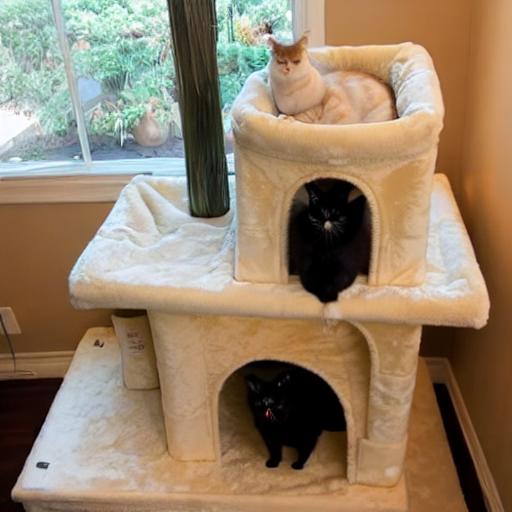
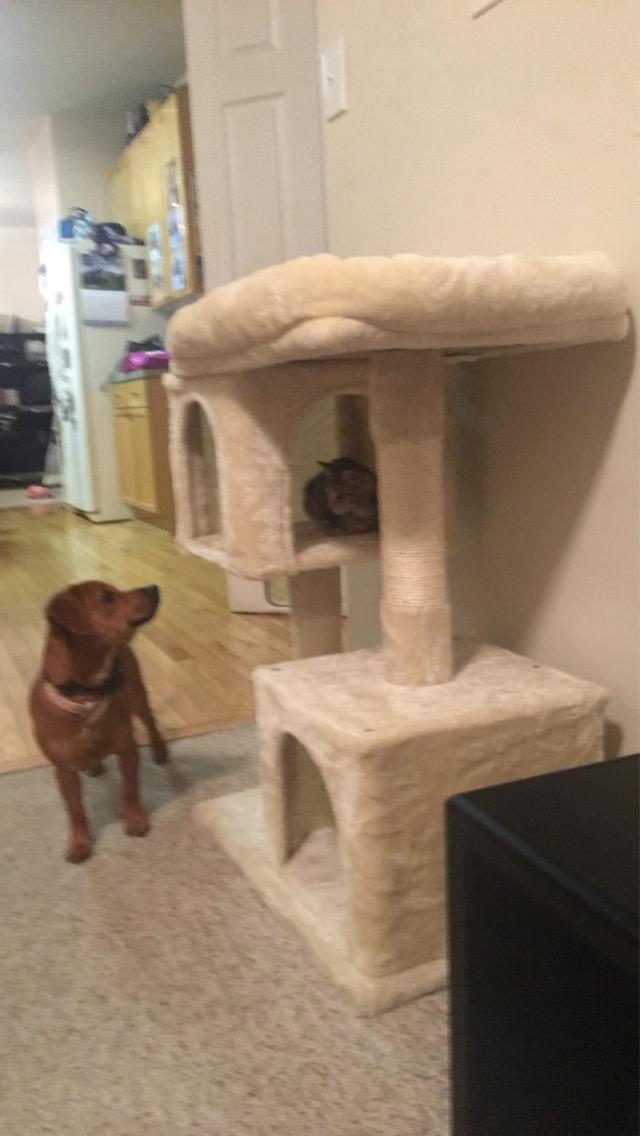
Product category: items_cat tree
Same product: no